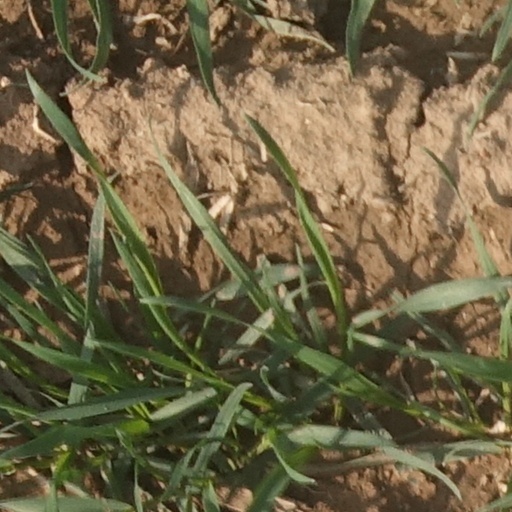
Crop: wheat